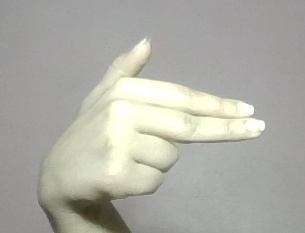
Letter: ghain